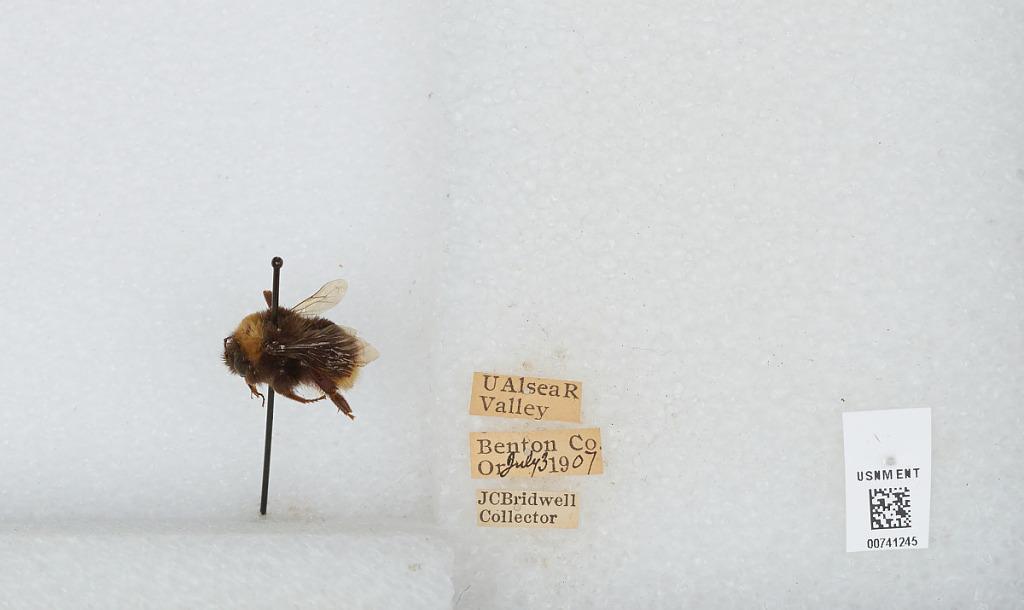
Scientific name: Bombus (Bombus) occidentalis Greene
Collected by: J. Bridwell
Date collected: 1907-7-3
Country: United States
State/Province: Oregon
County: Benton
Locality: Upper Alsea River Valley
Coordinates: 44.3797, -123.707